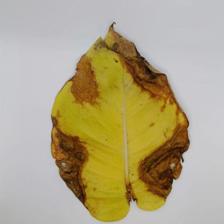
Label: Manganese Toxicity